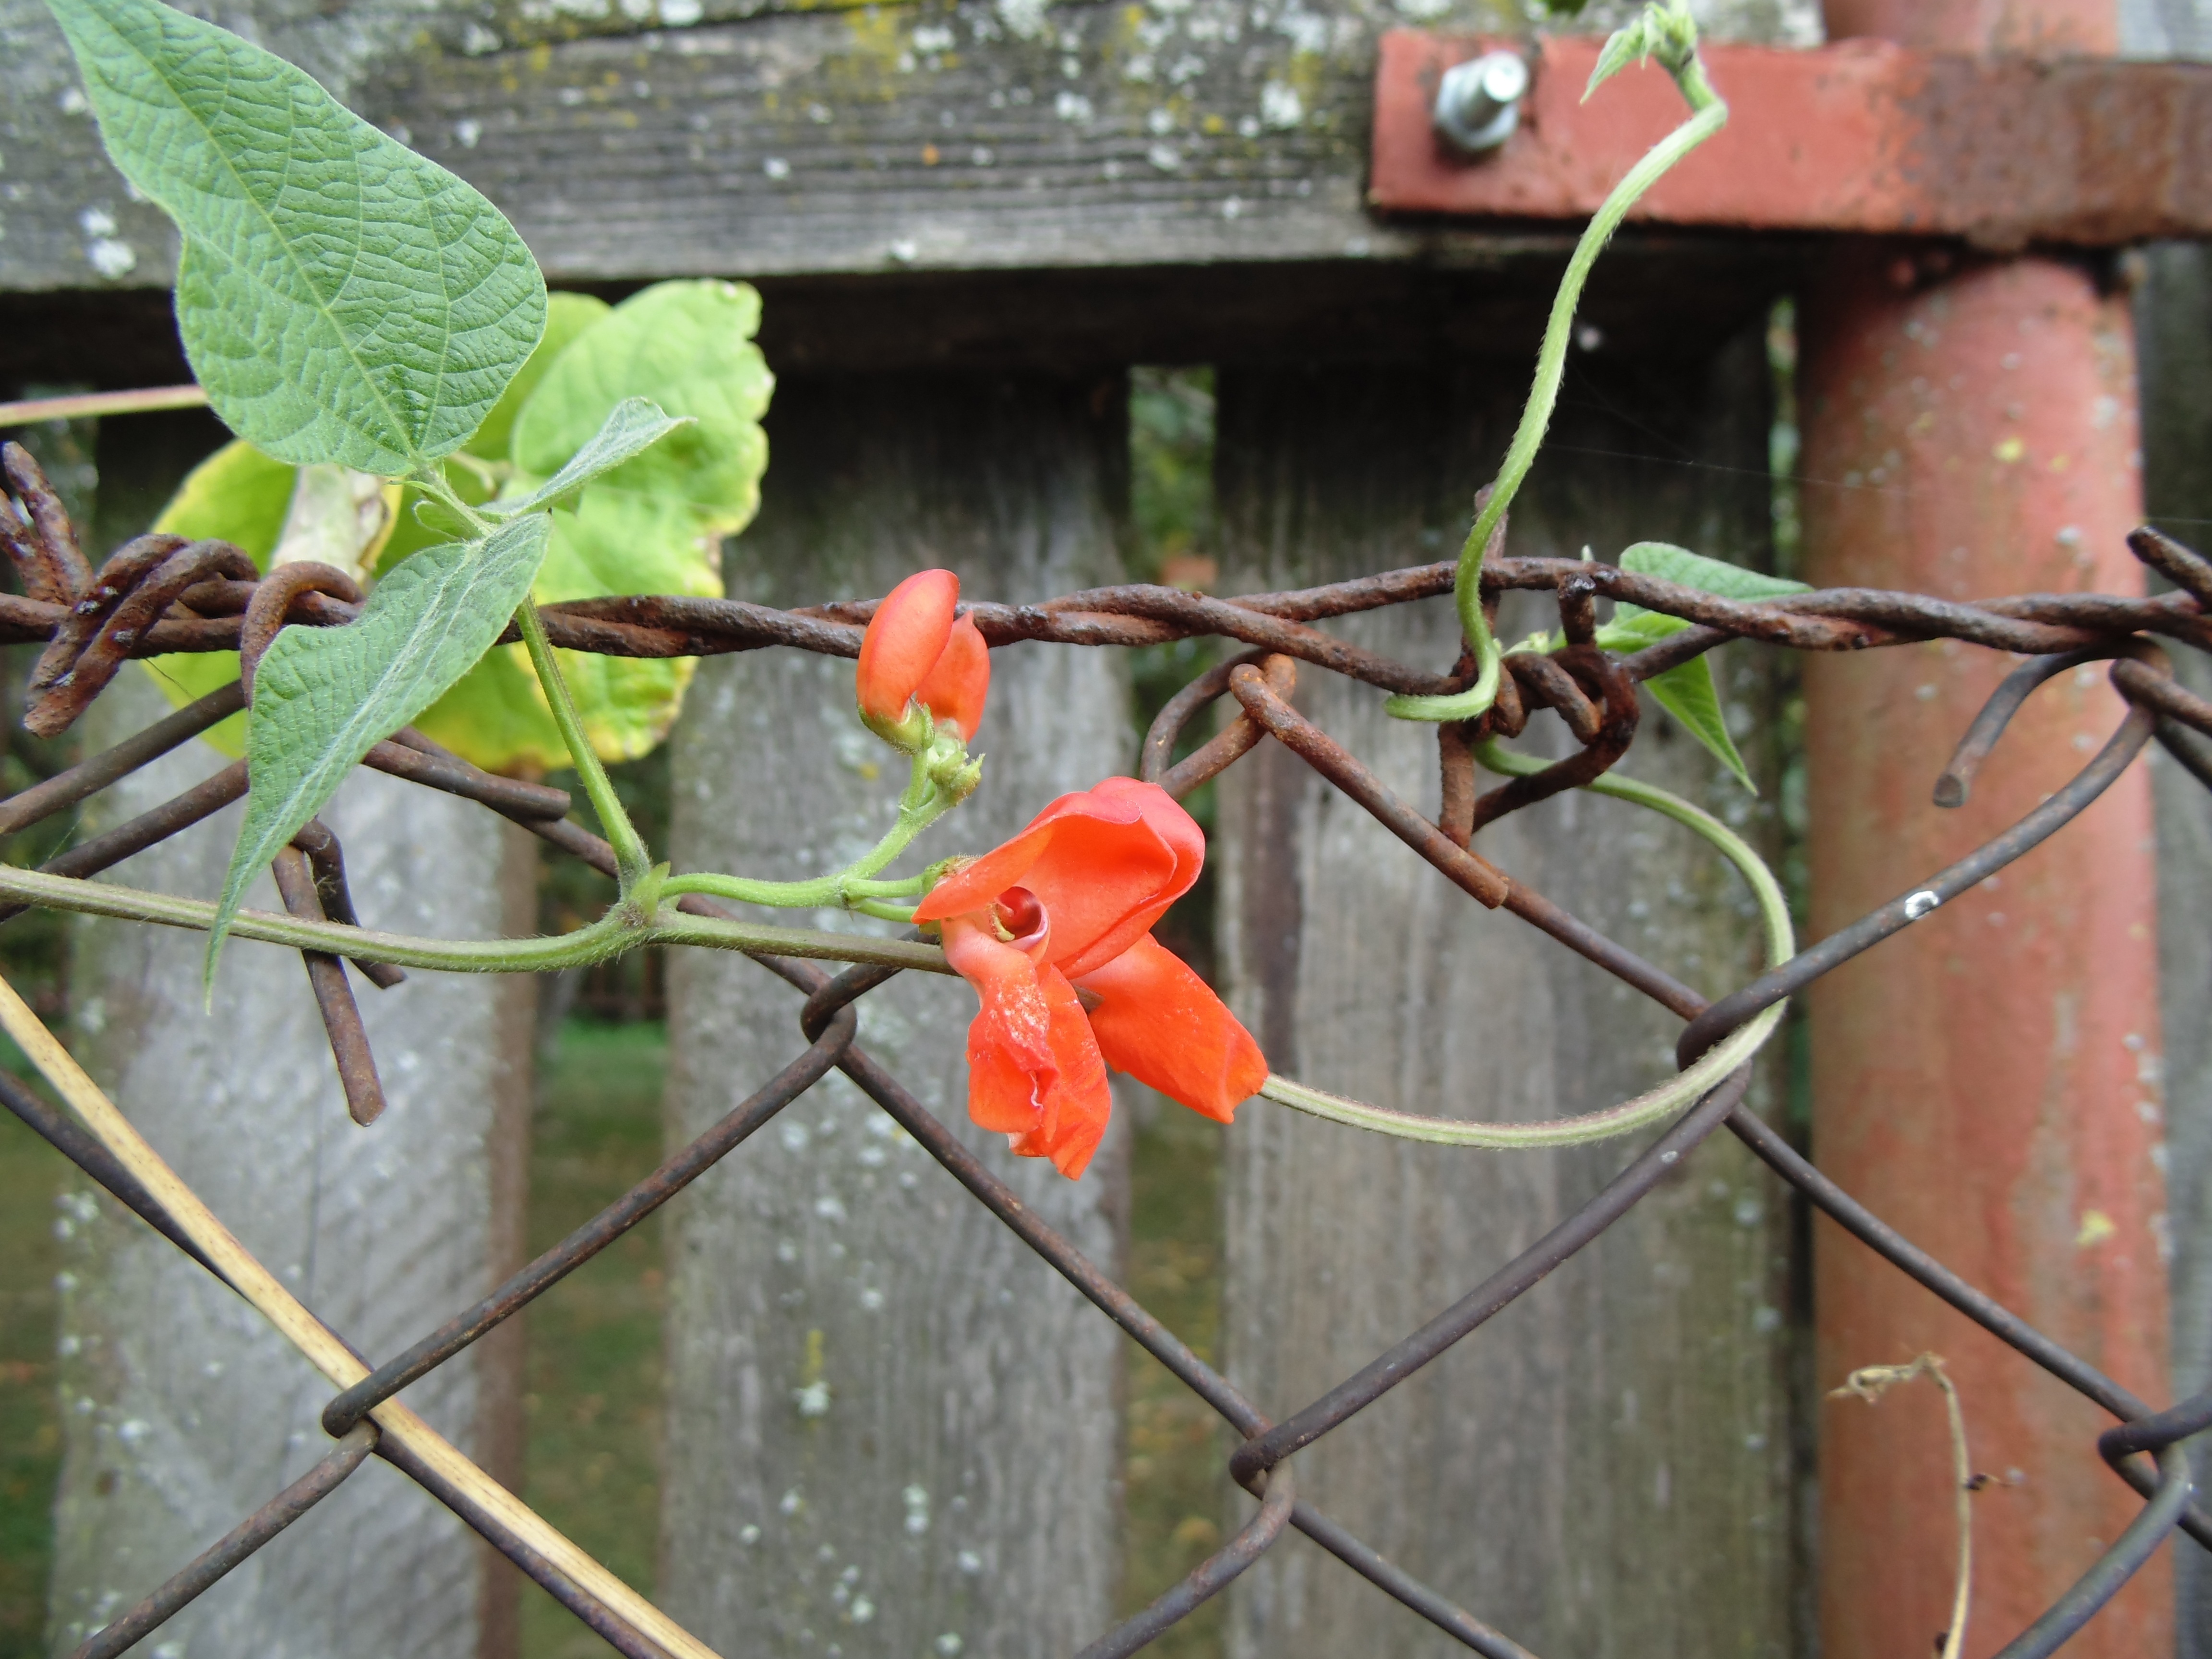
nature, branch, bird, fence, texture, flower, rustic, fauna, vertebrate, wallpaper, finch, perching bird, red bean flower